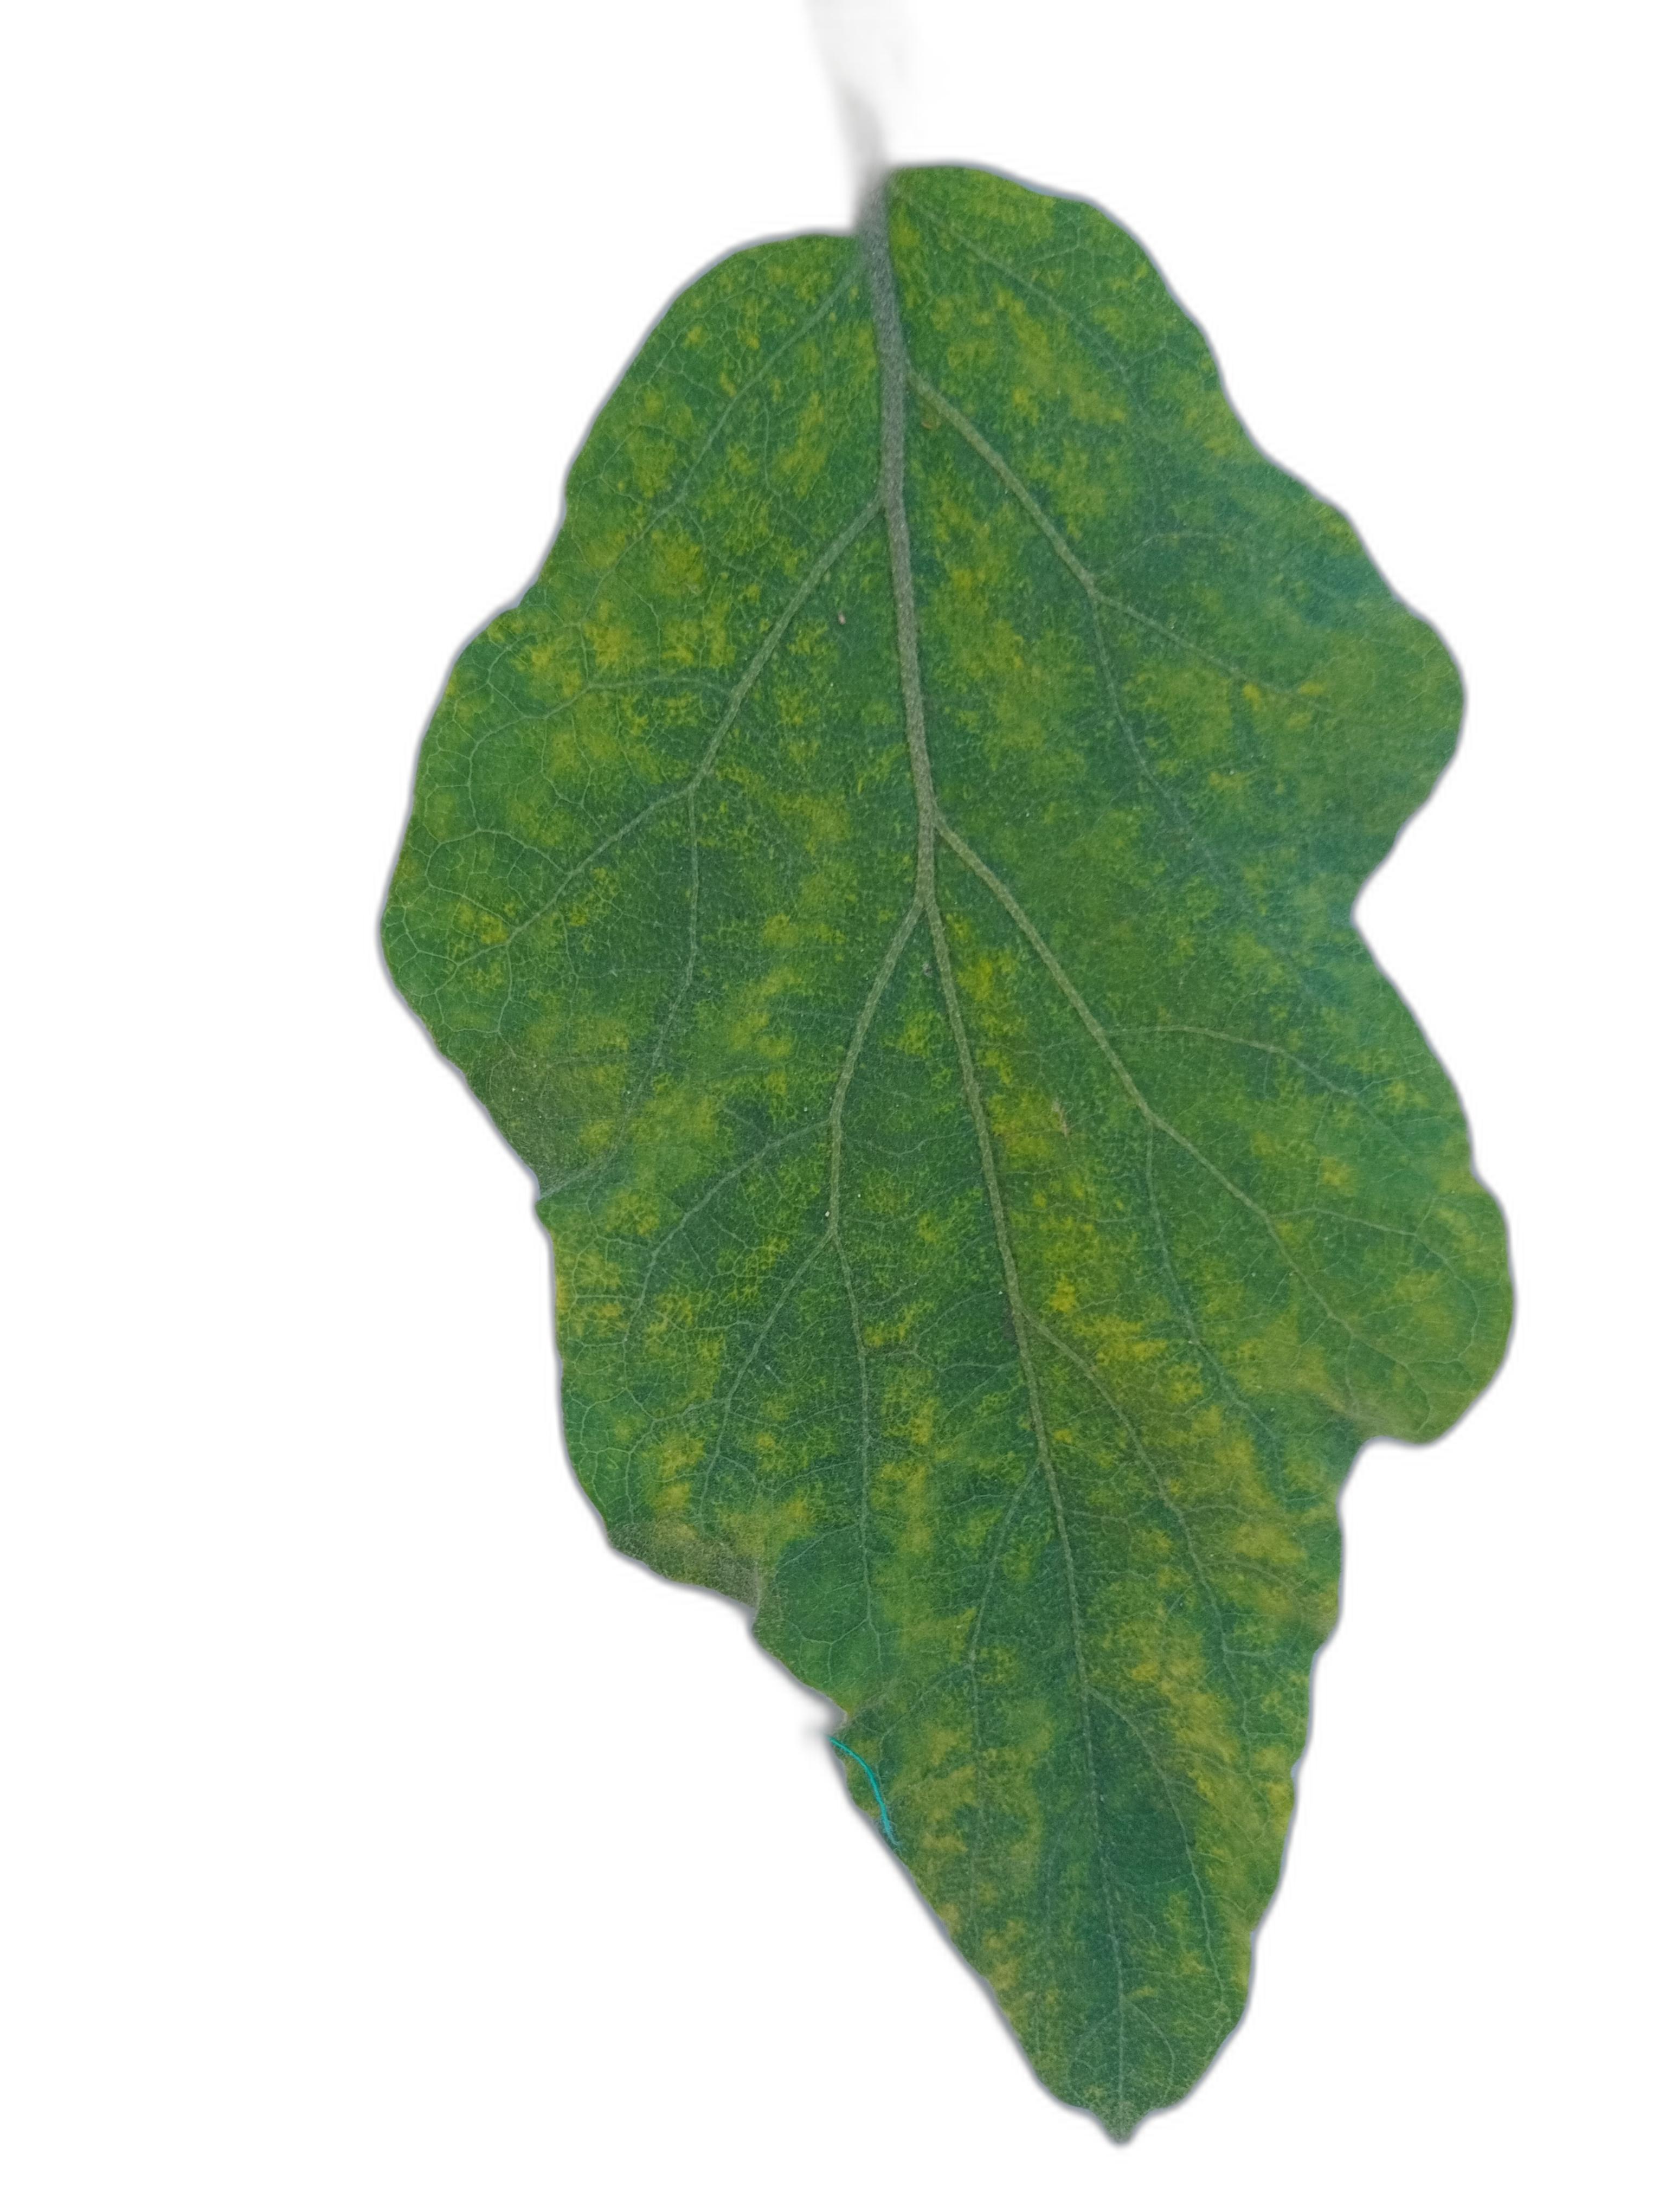
Label: Mosaic Virus Disease